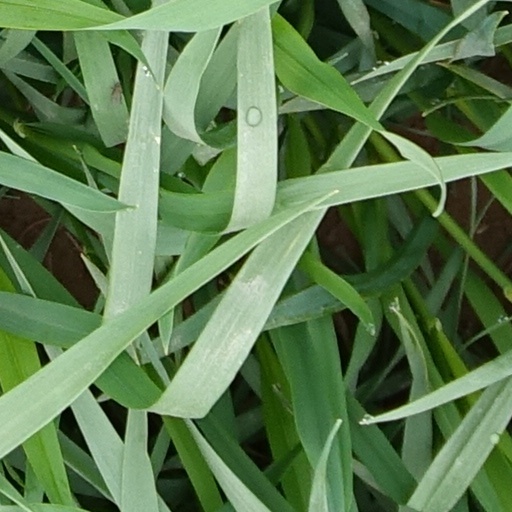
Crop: wheat